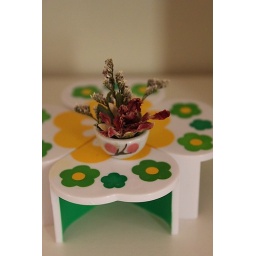
This flower pot is made by me using real flowers. I stick it into the pot pcs by pcs.